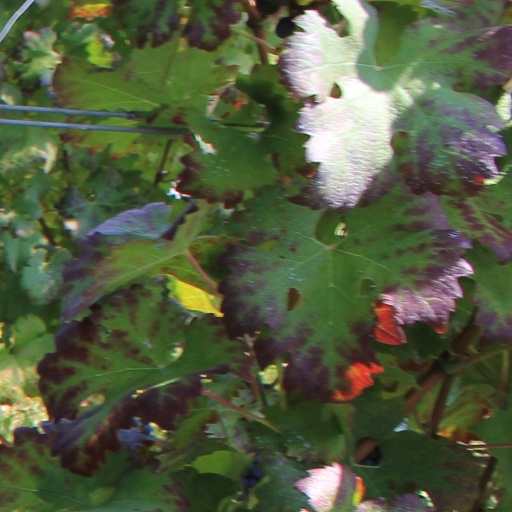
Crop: grape